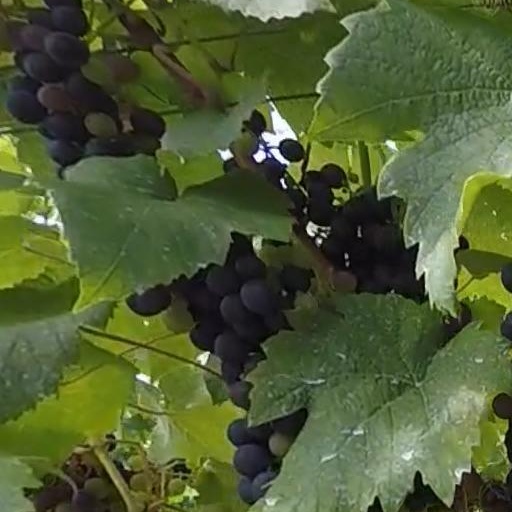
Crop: grape